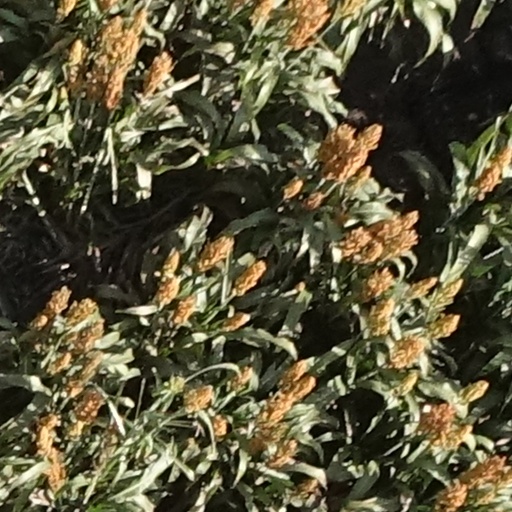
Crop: sorghum